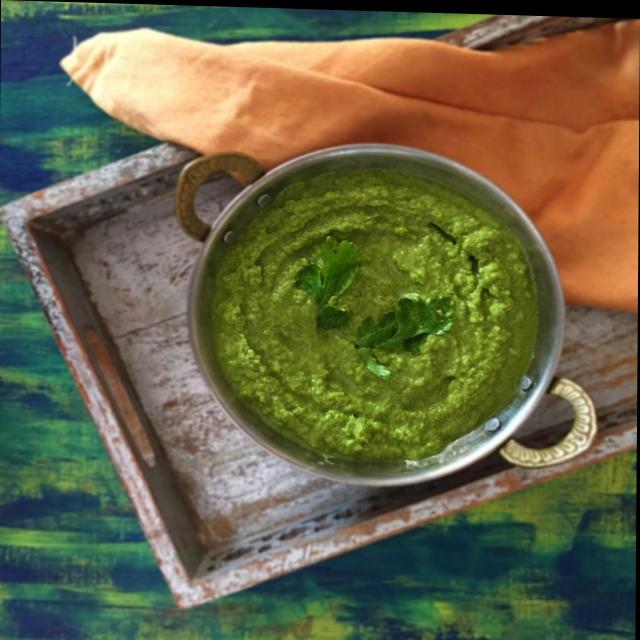
Dish: green_chutney